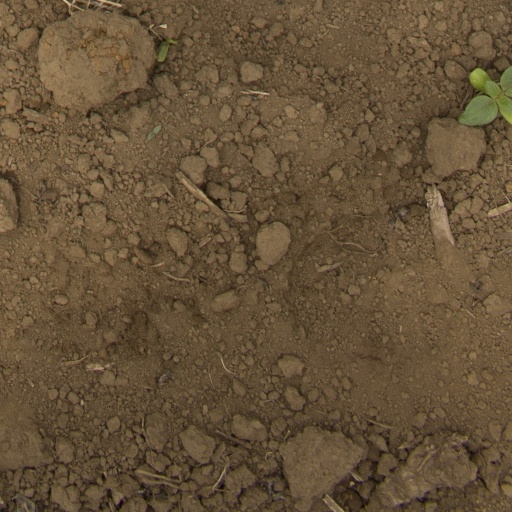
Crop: Jerusalem artichoke